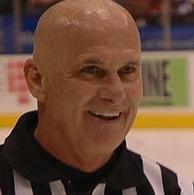
Age: 61